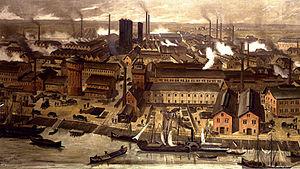
L'indigotier, indigo des teinturiers ou indigo des Indes, est un arbuste des régions chaudes de la famille des Fabacées dont les feuilles sont utilisées pour la préparation de la teinture d'indigo.